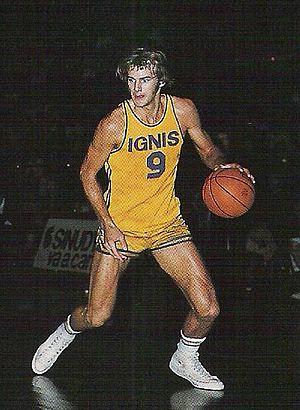
Robert Morse, né le 4 janvier 1951 à Philadelphie, est un basketteur américain